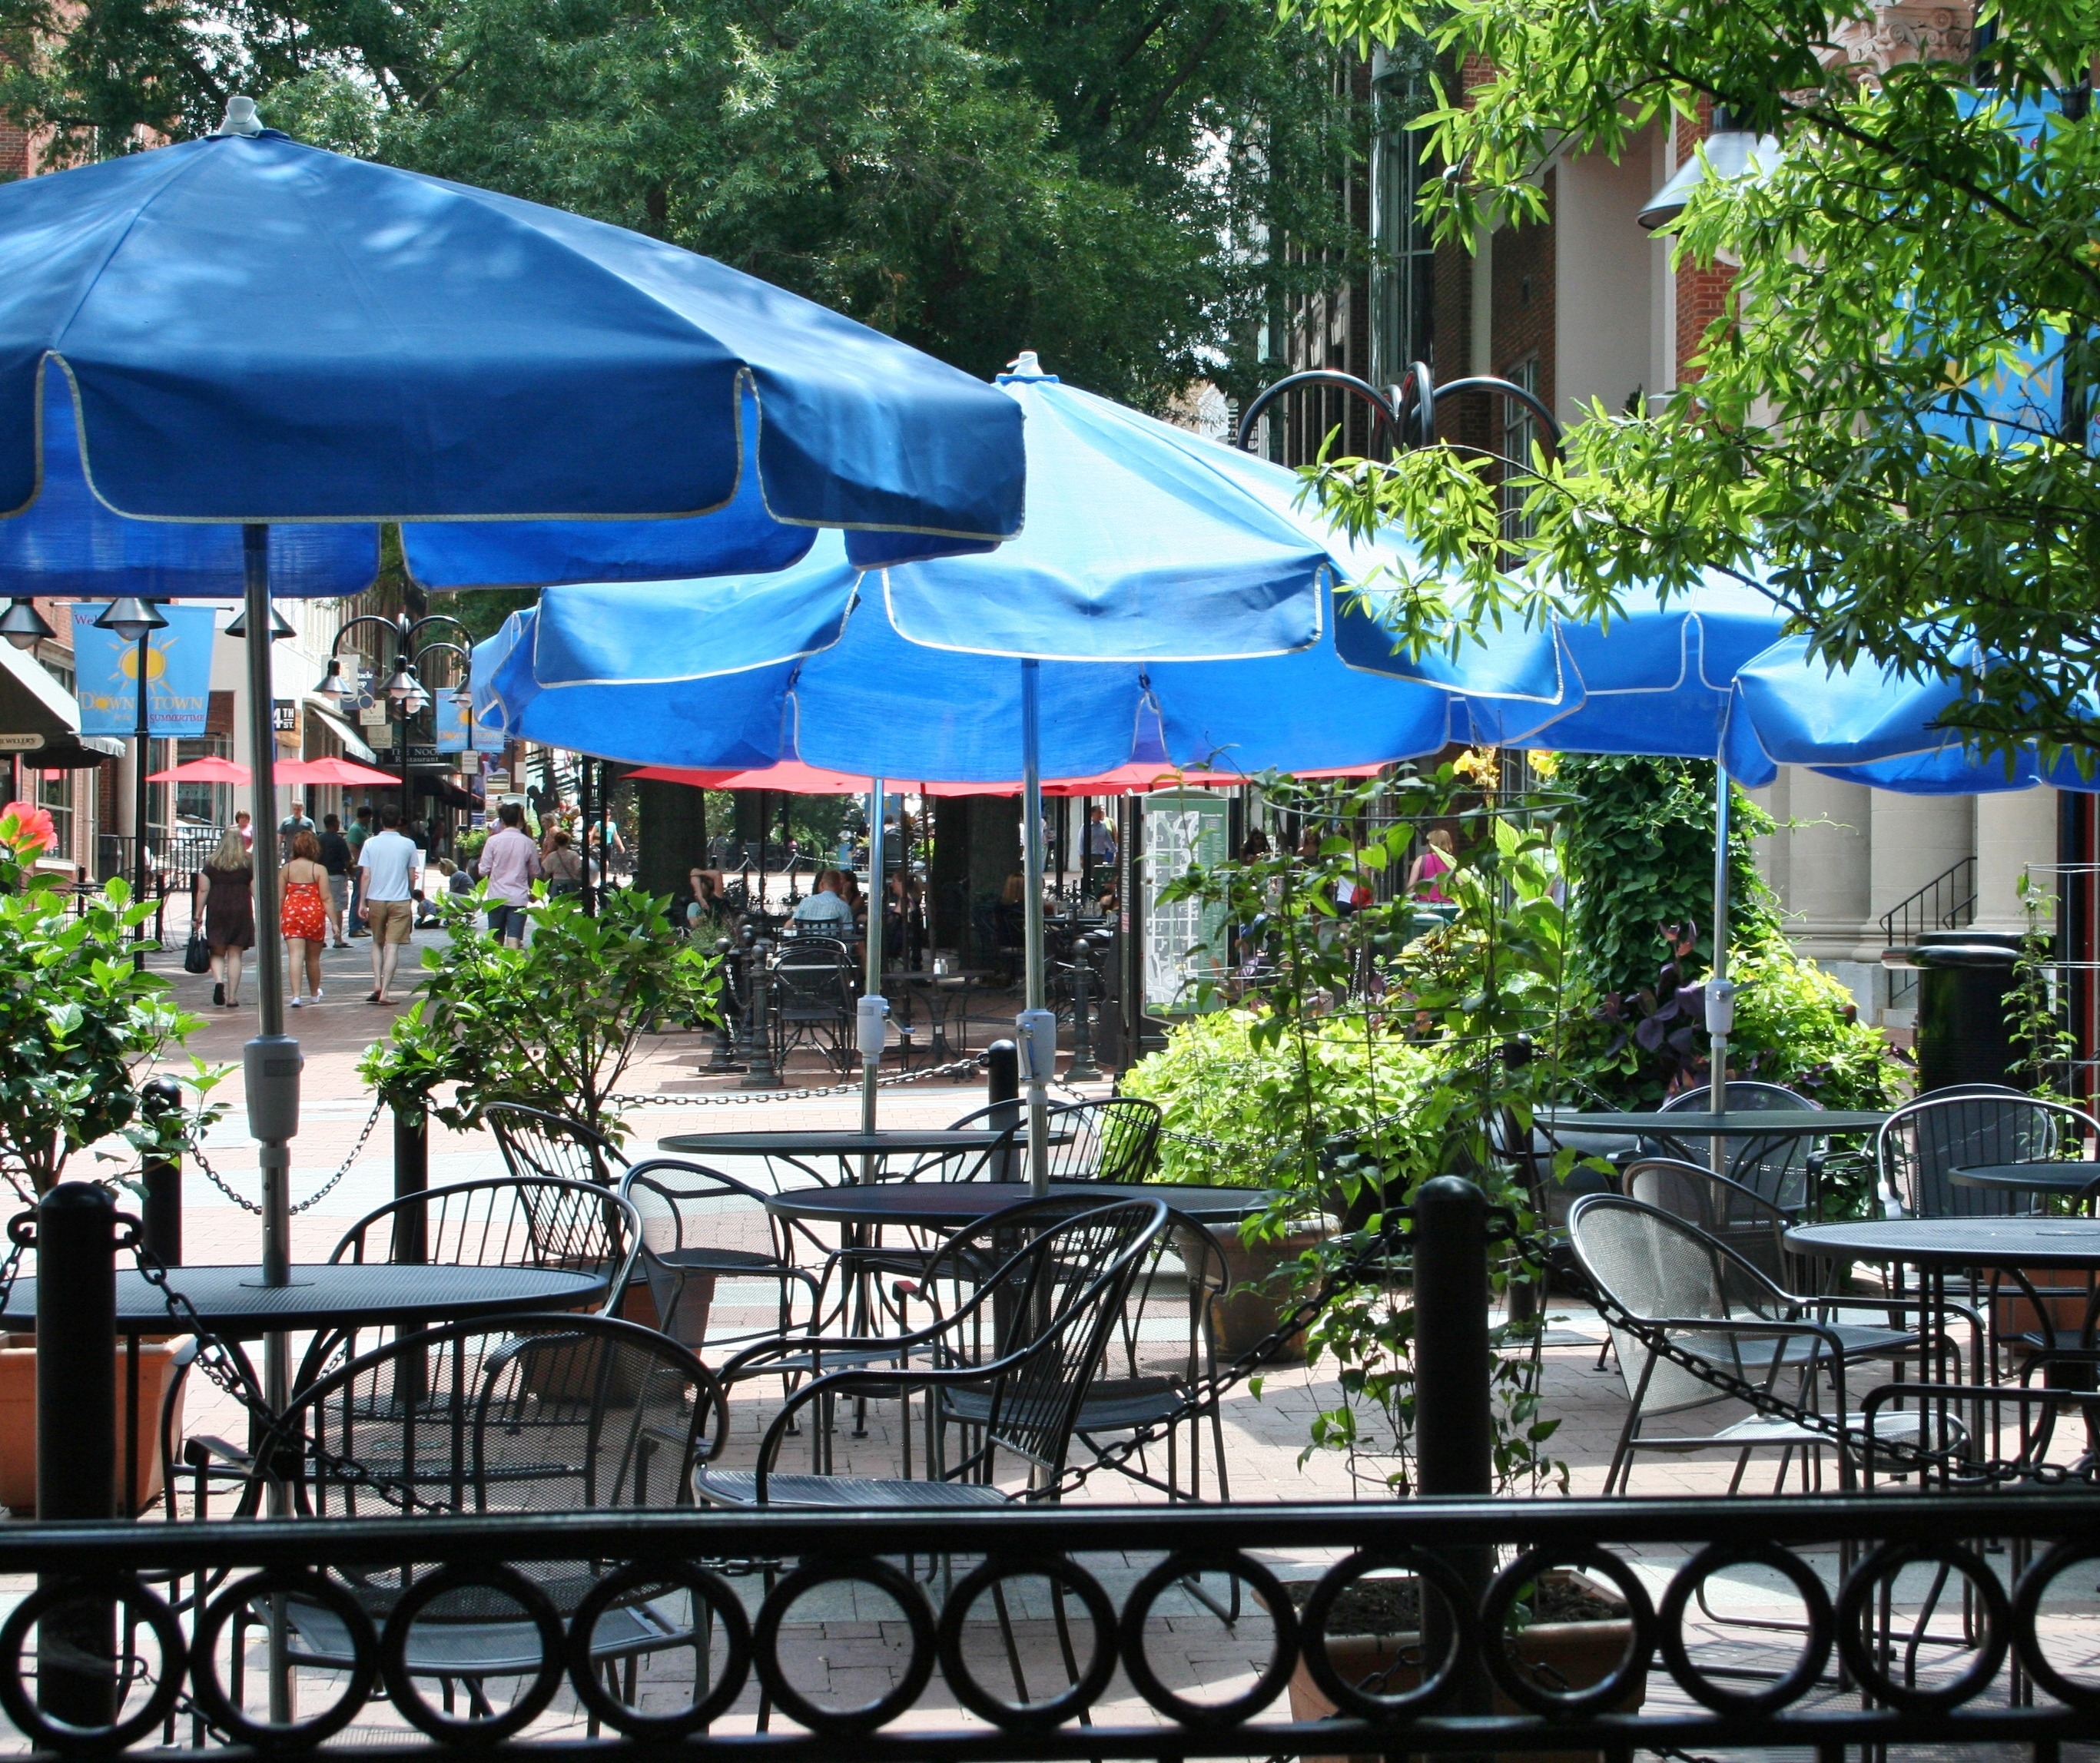
cafe, sidewalk, restaurant, city, canopy, leisure, chairs, resort, umbrellas, tables, wrought iron, street cafe, outdoor cafe, outdoor dining, charlottesville va, sidewalk cafe, sidewalk restaurant, open air dining, open air cafe, open air restaurant